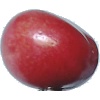
Label: Cherry 2